Morph (TV series)

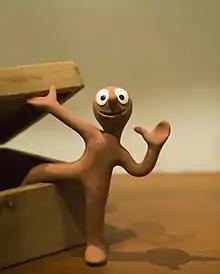
A model of the main character, Morph, on display at the National Media Museum, Bradford

Morph is a British series of clay stop-motion comedy animations, named after the main character, who is a small terracotta-skinned plasticine man, who speaks an unintelligible language and lives on a tabletop, with his bedroom being a small wooden box. Morph was initially seen interacting with Tony Hart, beginning in 1977, on several of his British television programmes, notably "Take Hart", "Hartbeat" and "SMart".